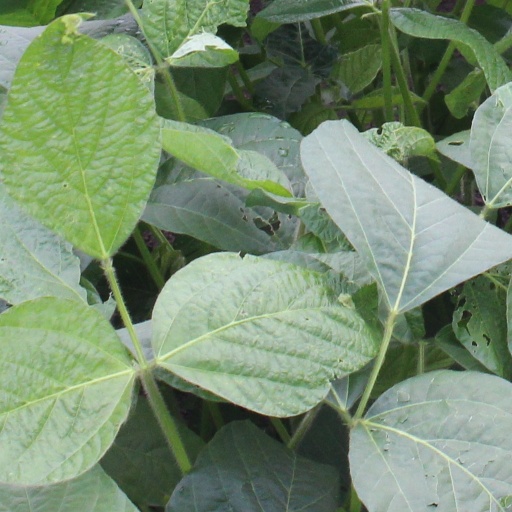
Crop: soybean